Academy of Sciences of the Institute of Bologna

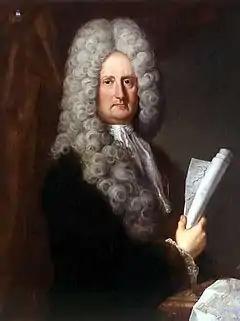
Luigi Ferdinando Marsigli, the founder of the Institute

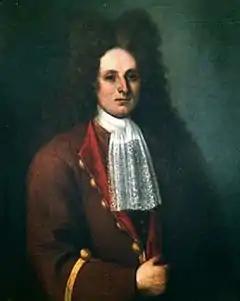
Jacopo Riccati, who introduced the Riccati equation and was regarded as one of the most influential mathematicians of the 2nd millennium

The "Accademia delle Scienze dell'Istituto di Bologna" was formally inaugurated in 1714, and the "Accademia degli Inquieti" merged into it. Marsigli had also founded an Academy of Fine Arts in his house for painting, sculpture and architecture. The Senate allowed him to join this academy, the "Accademia di Belle Arti di Bologna", to the Science Academy. Pope Clement XI was a strong supporter of the Fine Arts Academy and supplied it with its statutes. The Arts Academy was sometimes called the "Accademia Clementina di Bologna" in his honor. The "Accademia Clementina" was on the first floor of the Institute in the Palazzo Poggi, the "Accademia delle Scienze" on the second floor and the observatory on the third floor.